Georg Gyssling

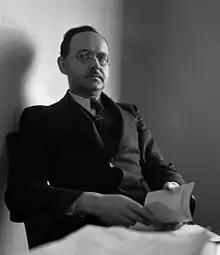
Gyssling in the 1930s

Georg Gyssling (16 June 1893 – 8 January 1965) was a German consul to the United States from 1927 until 1941, since 1933 in Los Angeles. He was a member of the Nazi Party from 1931.